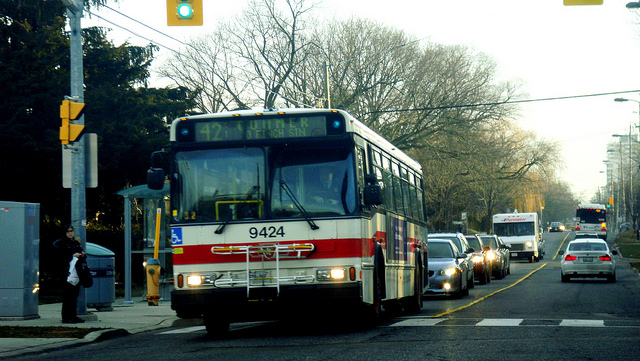
A big bus and other traffic on a busy city street.

A city bus driving down a city street filled with traffic.

The city bus is going down the very busy road.

A city bus at an intersection on the street.

A bus at a stoplight with traffic behind it.